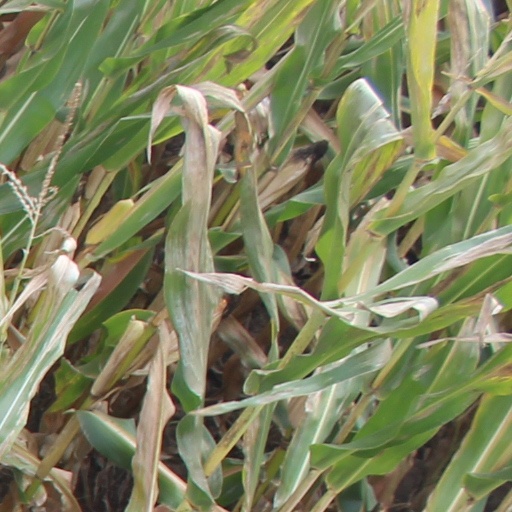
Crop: maize; corn